Countdown (Australian TV program)

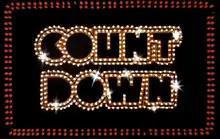
Logo

Countdown was a weekly Australian music television program that was broadcast by the Australian Broadcasting Corporation from 8 November 1974 until 19 July 1987. It was created by executive producer Michael Shrimpton, producer/director Robbie Weekes and record producer and music journalist Ian "Molly" Meldrum. "Countdown" was produced at the studios of the ABC in the Melbourne suburb of Ripponlea. It was screened Sunday night from 6:00pm to 7:00pm.